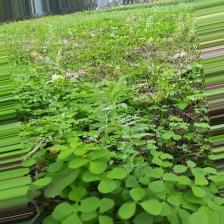
Label: Normal